Kirkcaldy railway station

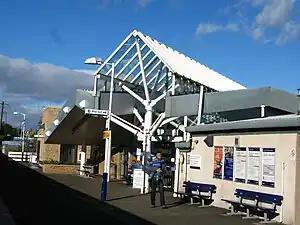
The southbound platform in September 2011

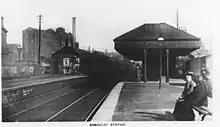
The station, circa 1910, facing north. In the background is the Barry, Ostlere and Shepherd Caledonia Linoleum Works.

Kirkcaldy railway station is a railway station in the town of Kirkcaldy, Fife, Scotland. The station is managed by ScotRail and is on the Fife Circle Line and principal East Coast Main Line, north east of . British Transport Police maintain a small office on Platform 1.